In Search of the Last Action Heroes

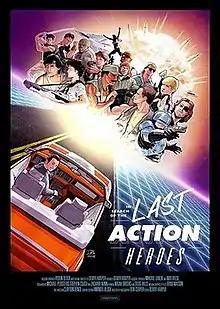

In Search of the Last Action Heroes is a 2019 documentary film written and directed by Oliver Harper, and co-written by Timon Singh. The film revisits the action films of the 1980s and 1990s, often regarded as the genre's Golden Age, via interviews with filmmakers and actors who were active during that time, or are viewed as their successors.